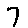
Label: 7